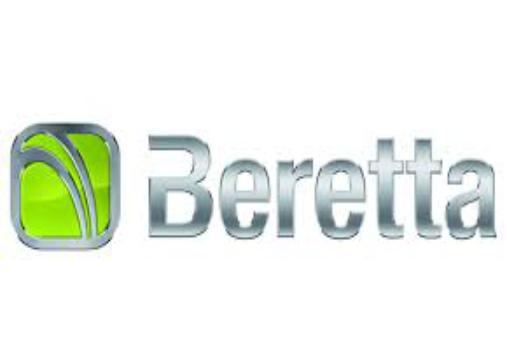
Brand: Beretta
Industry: Others